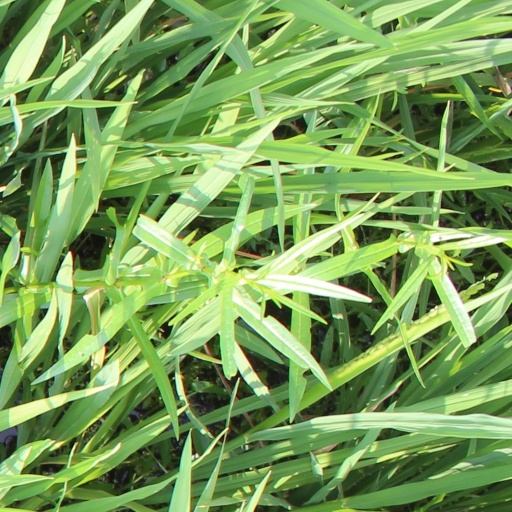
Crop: rice